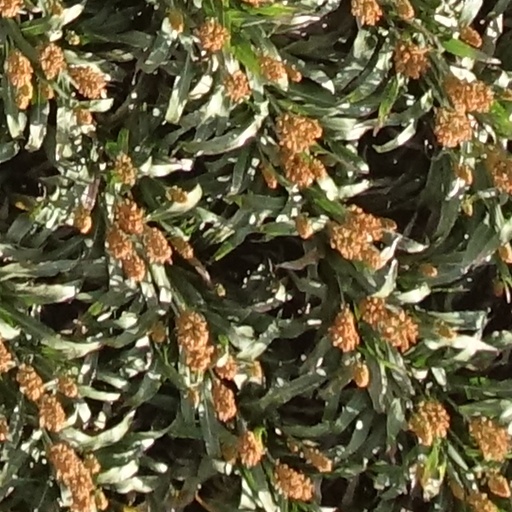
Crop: sorghum